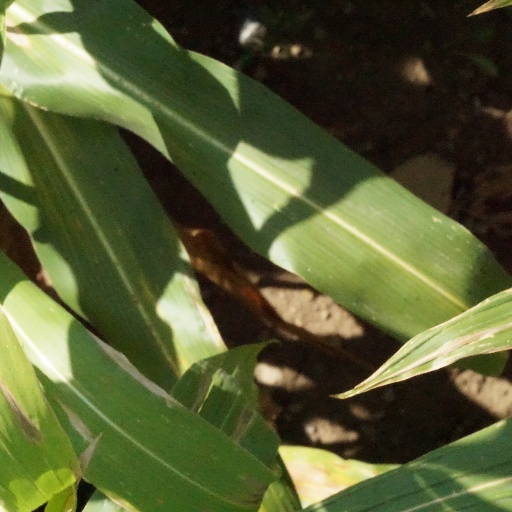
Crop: maize; corn